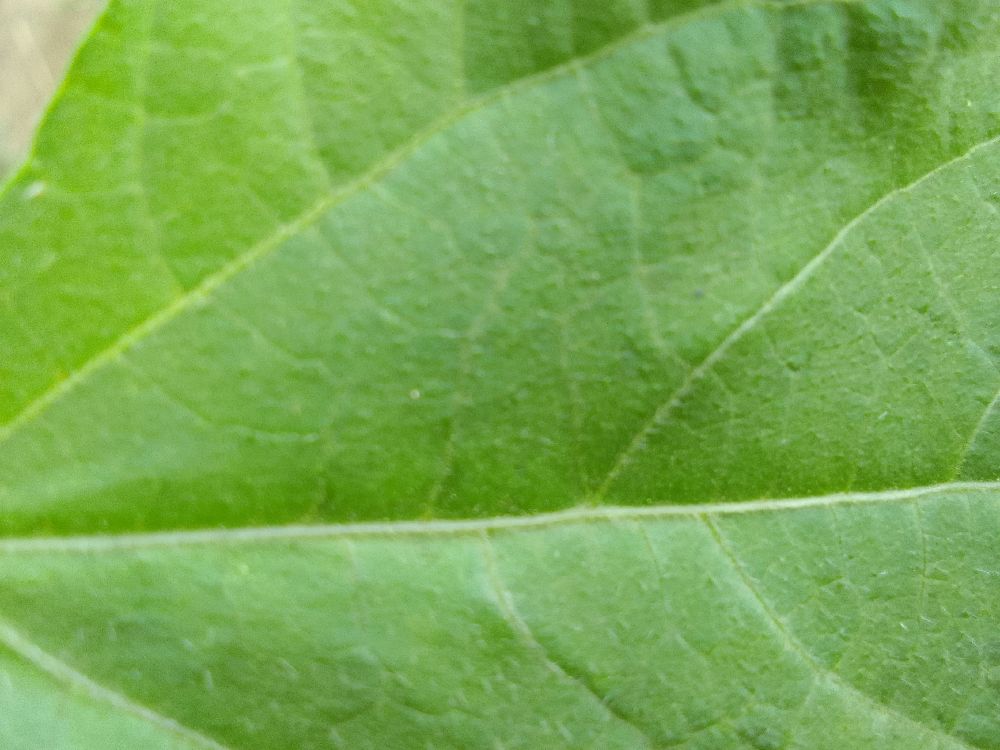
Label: healthy